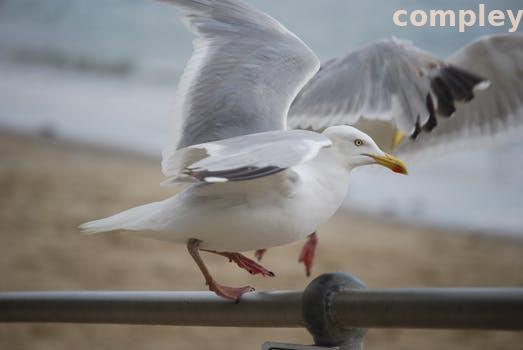
Label: Watermark